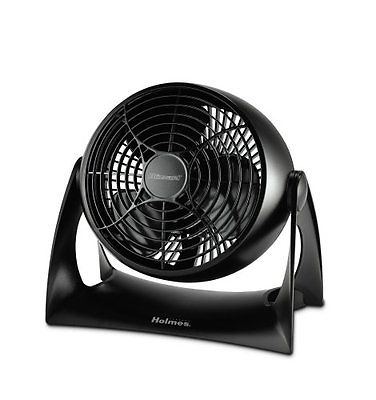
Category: fan